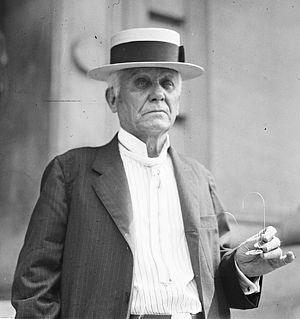
Asa Griggs Candler est un homme d'affaires américain qui a fait fortune après avoir acheté et développé Coca-Cola en 1887. Il a été maire d'Atlanta de 1916 à 1919. Le site de l'aéroport international d'Atlanta, dont il était propriétaire avant la construction de l'aéroport, porte son nom, Candler Field.